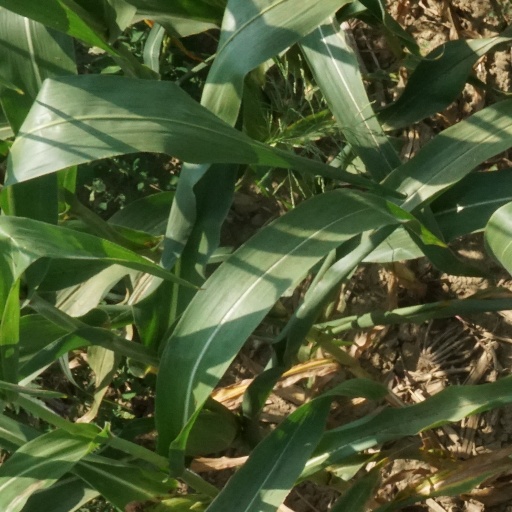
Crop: maize; corn